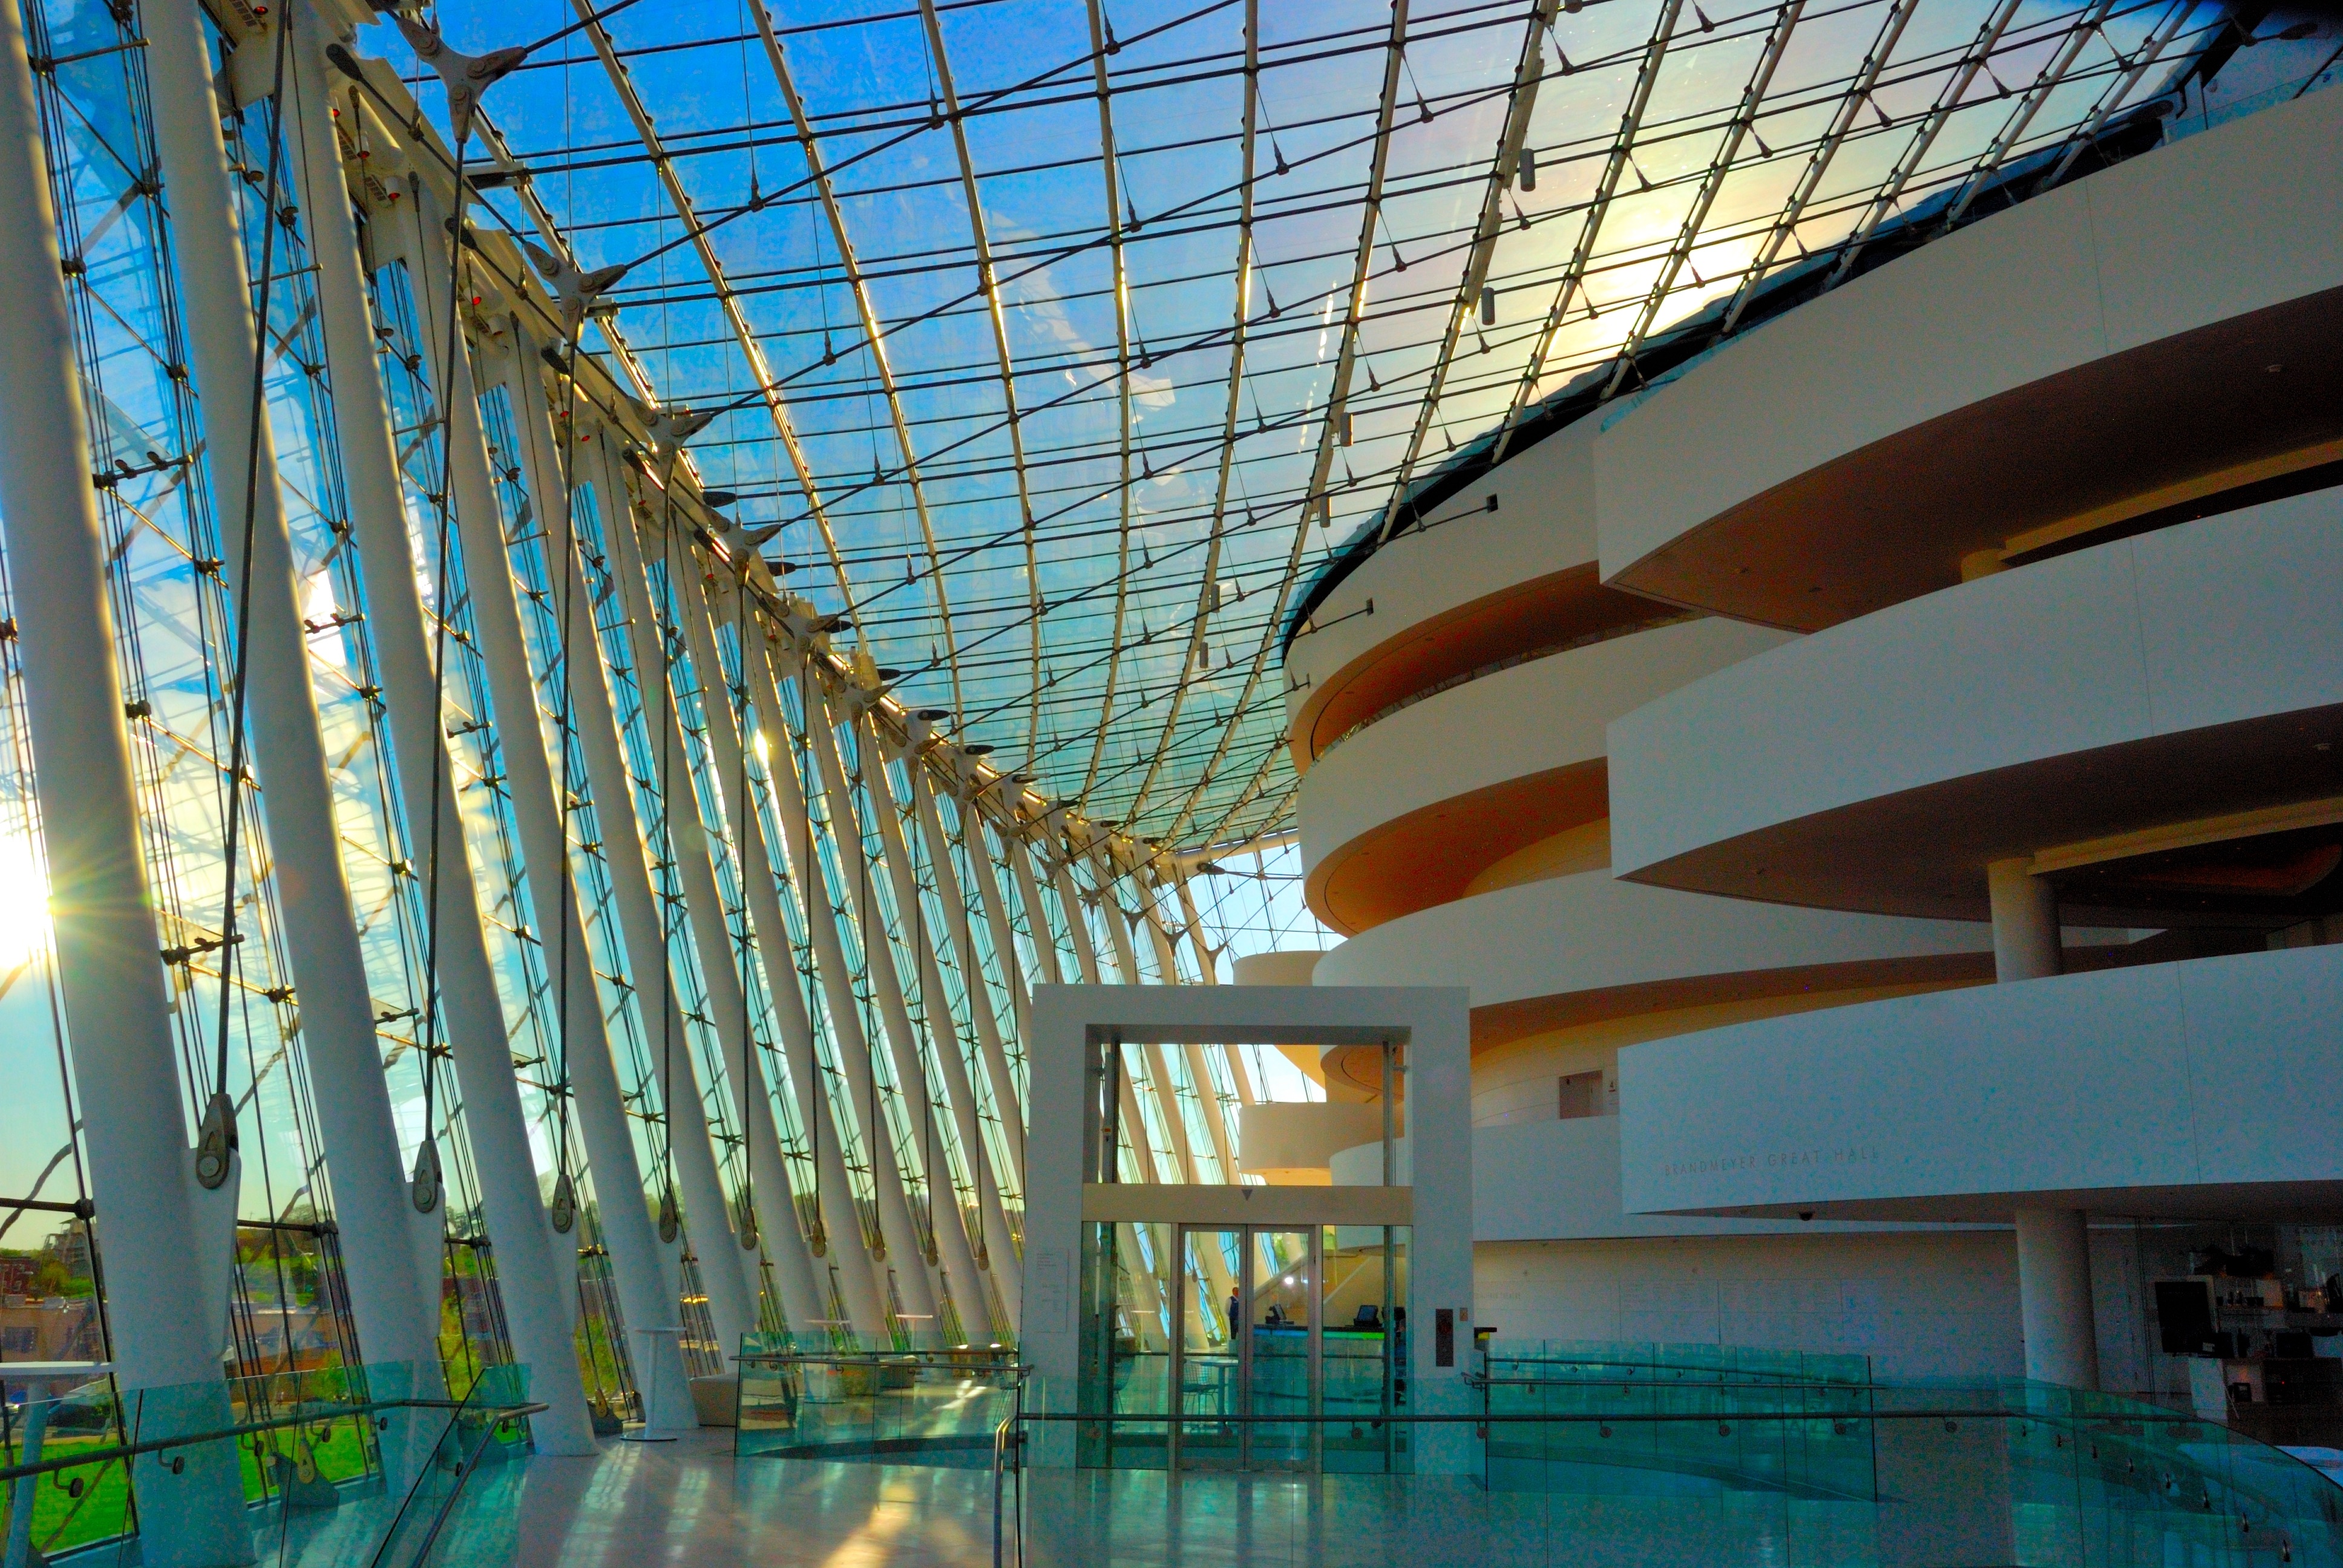
architecture, building, swimming pool, facade, property, estate, headquarters, condominium, daylighting